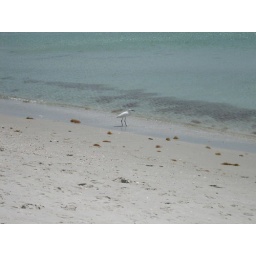
bird in the water